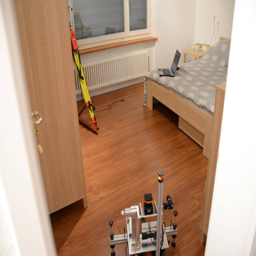
7 - dynamic element : floor of the bedroom without a shirt